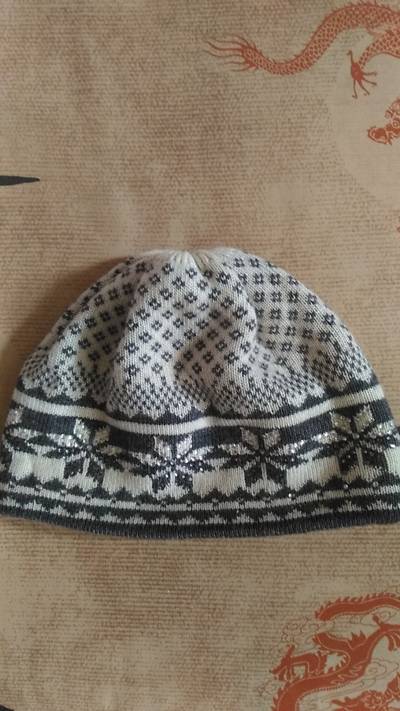
Waste category: clothes